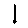
Label: 1